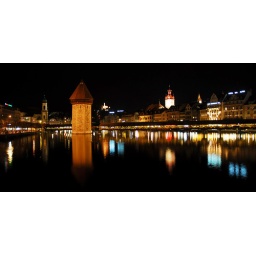
the wooden chapel bridge in lucerne, switzerland with the famous water tower